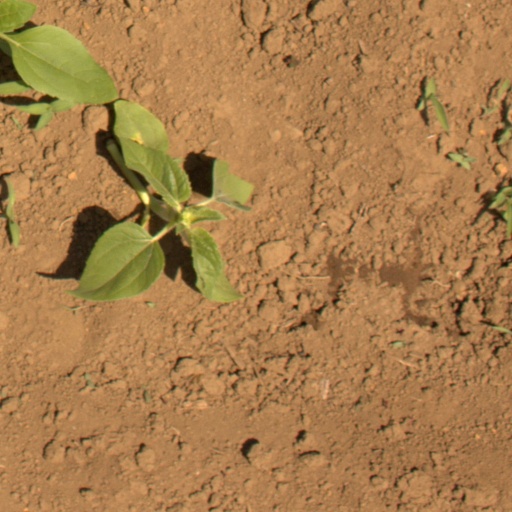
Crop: Jerusalem artichoke